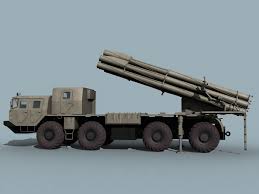
Label: Self Propelled Artillery